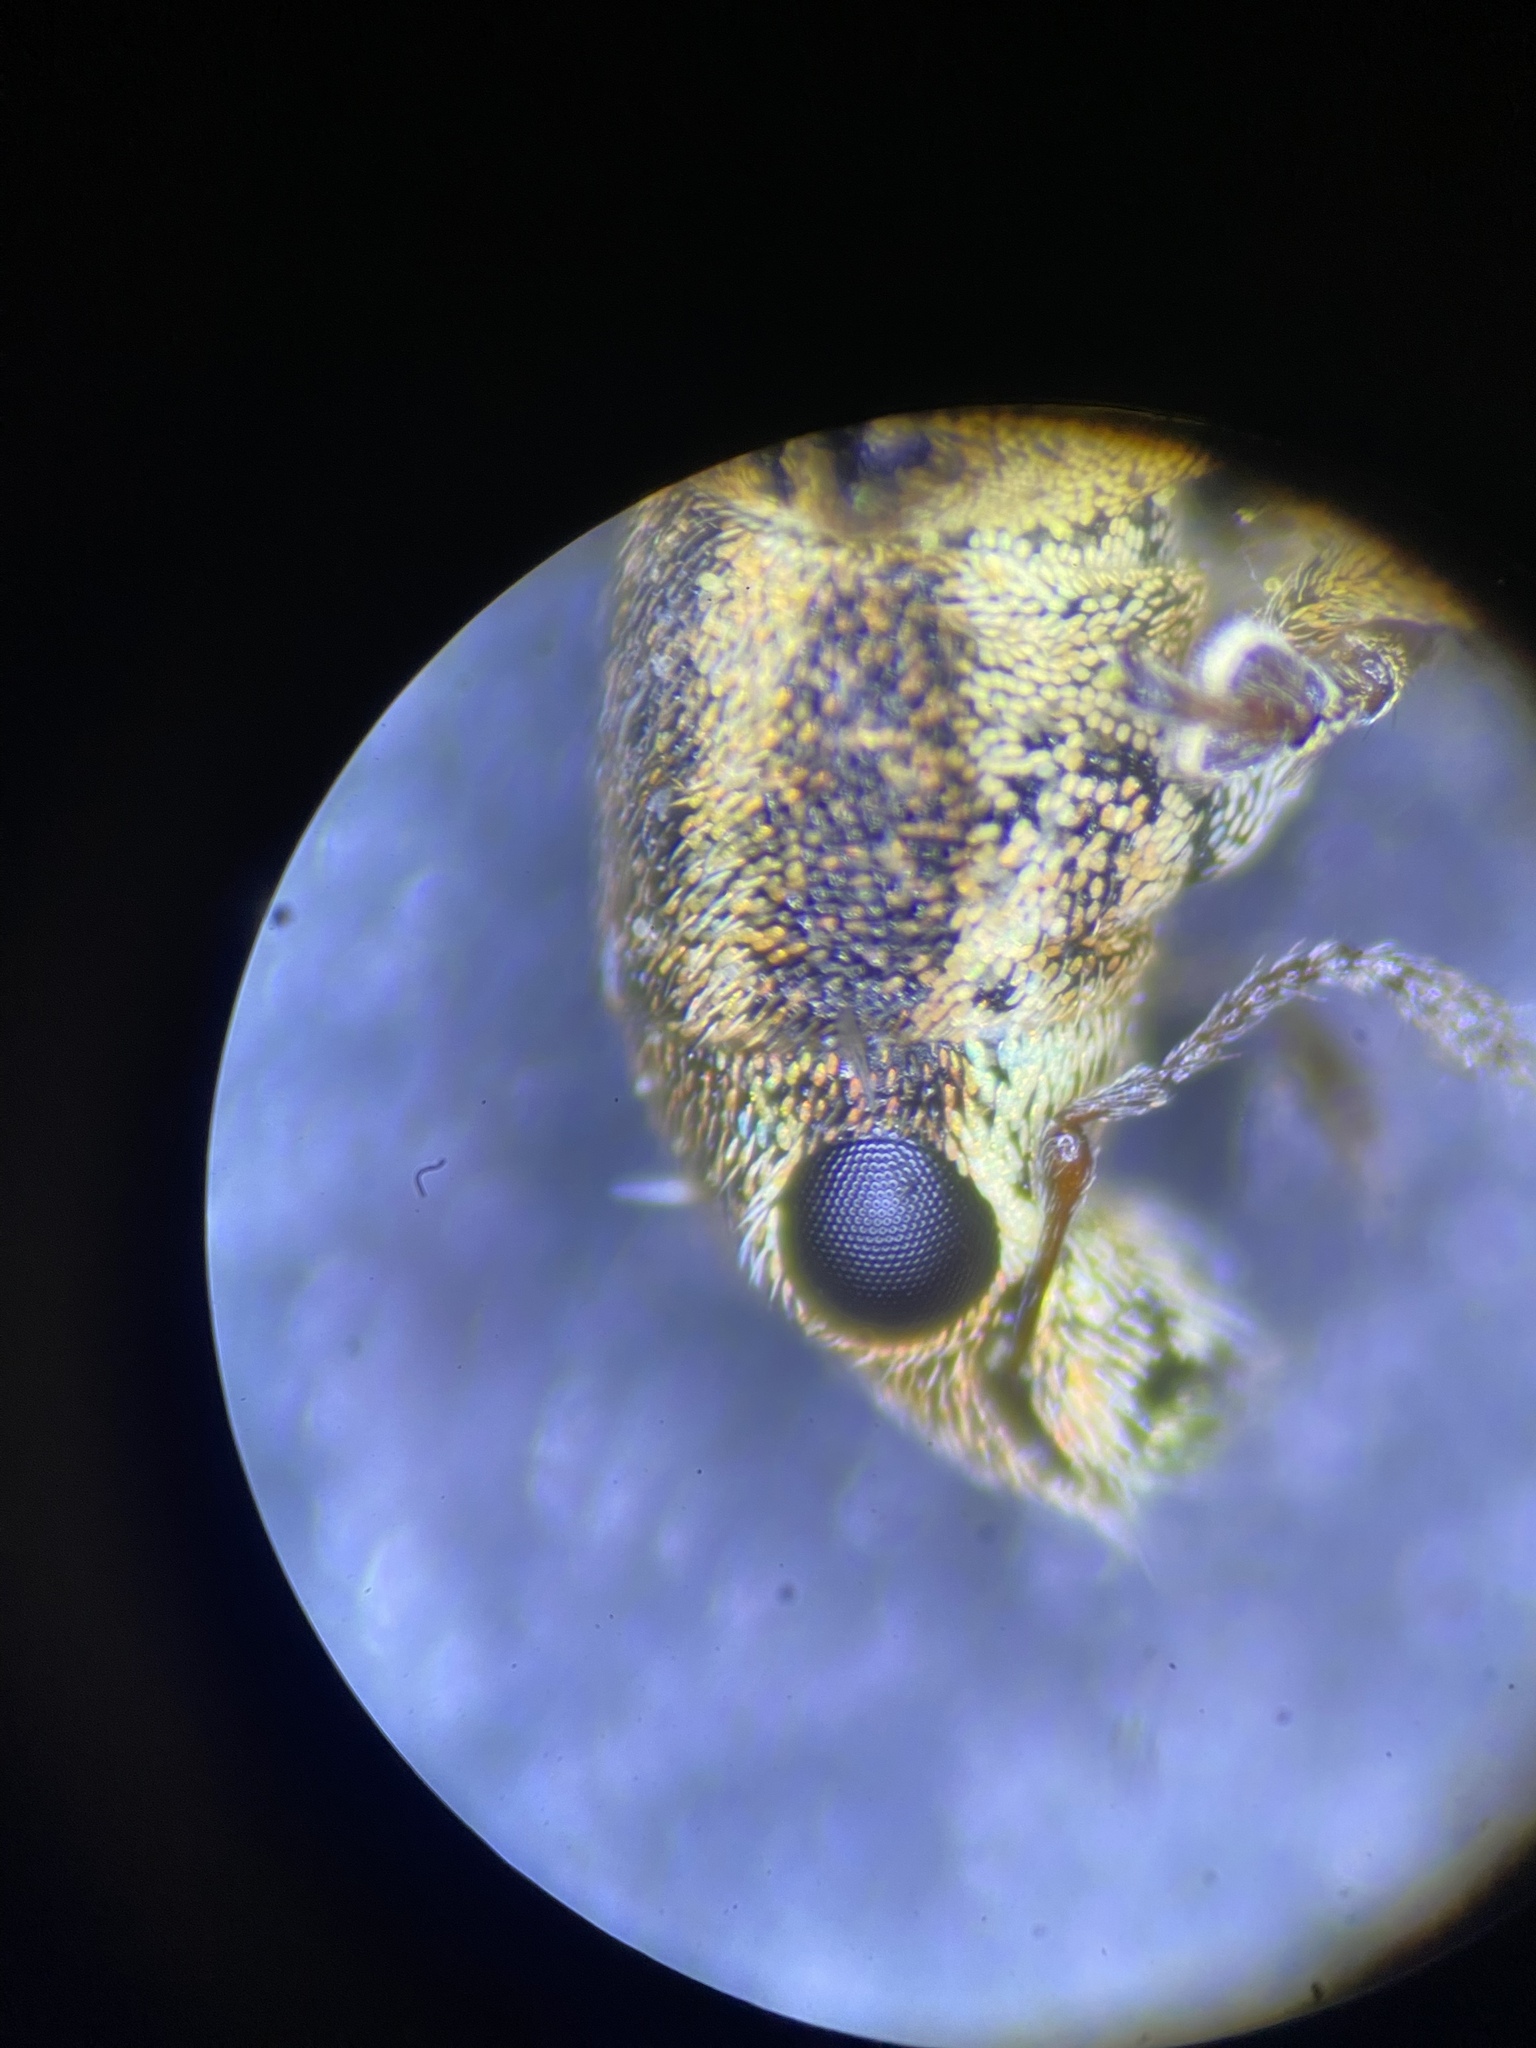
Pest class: pea_leaf_weevil